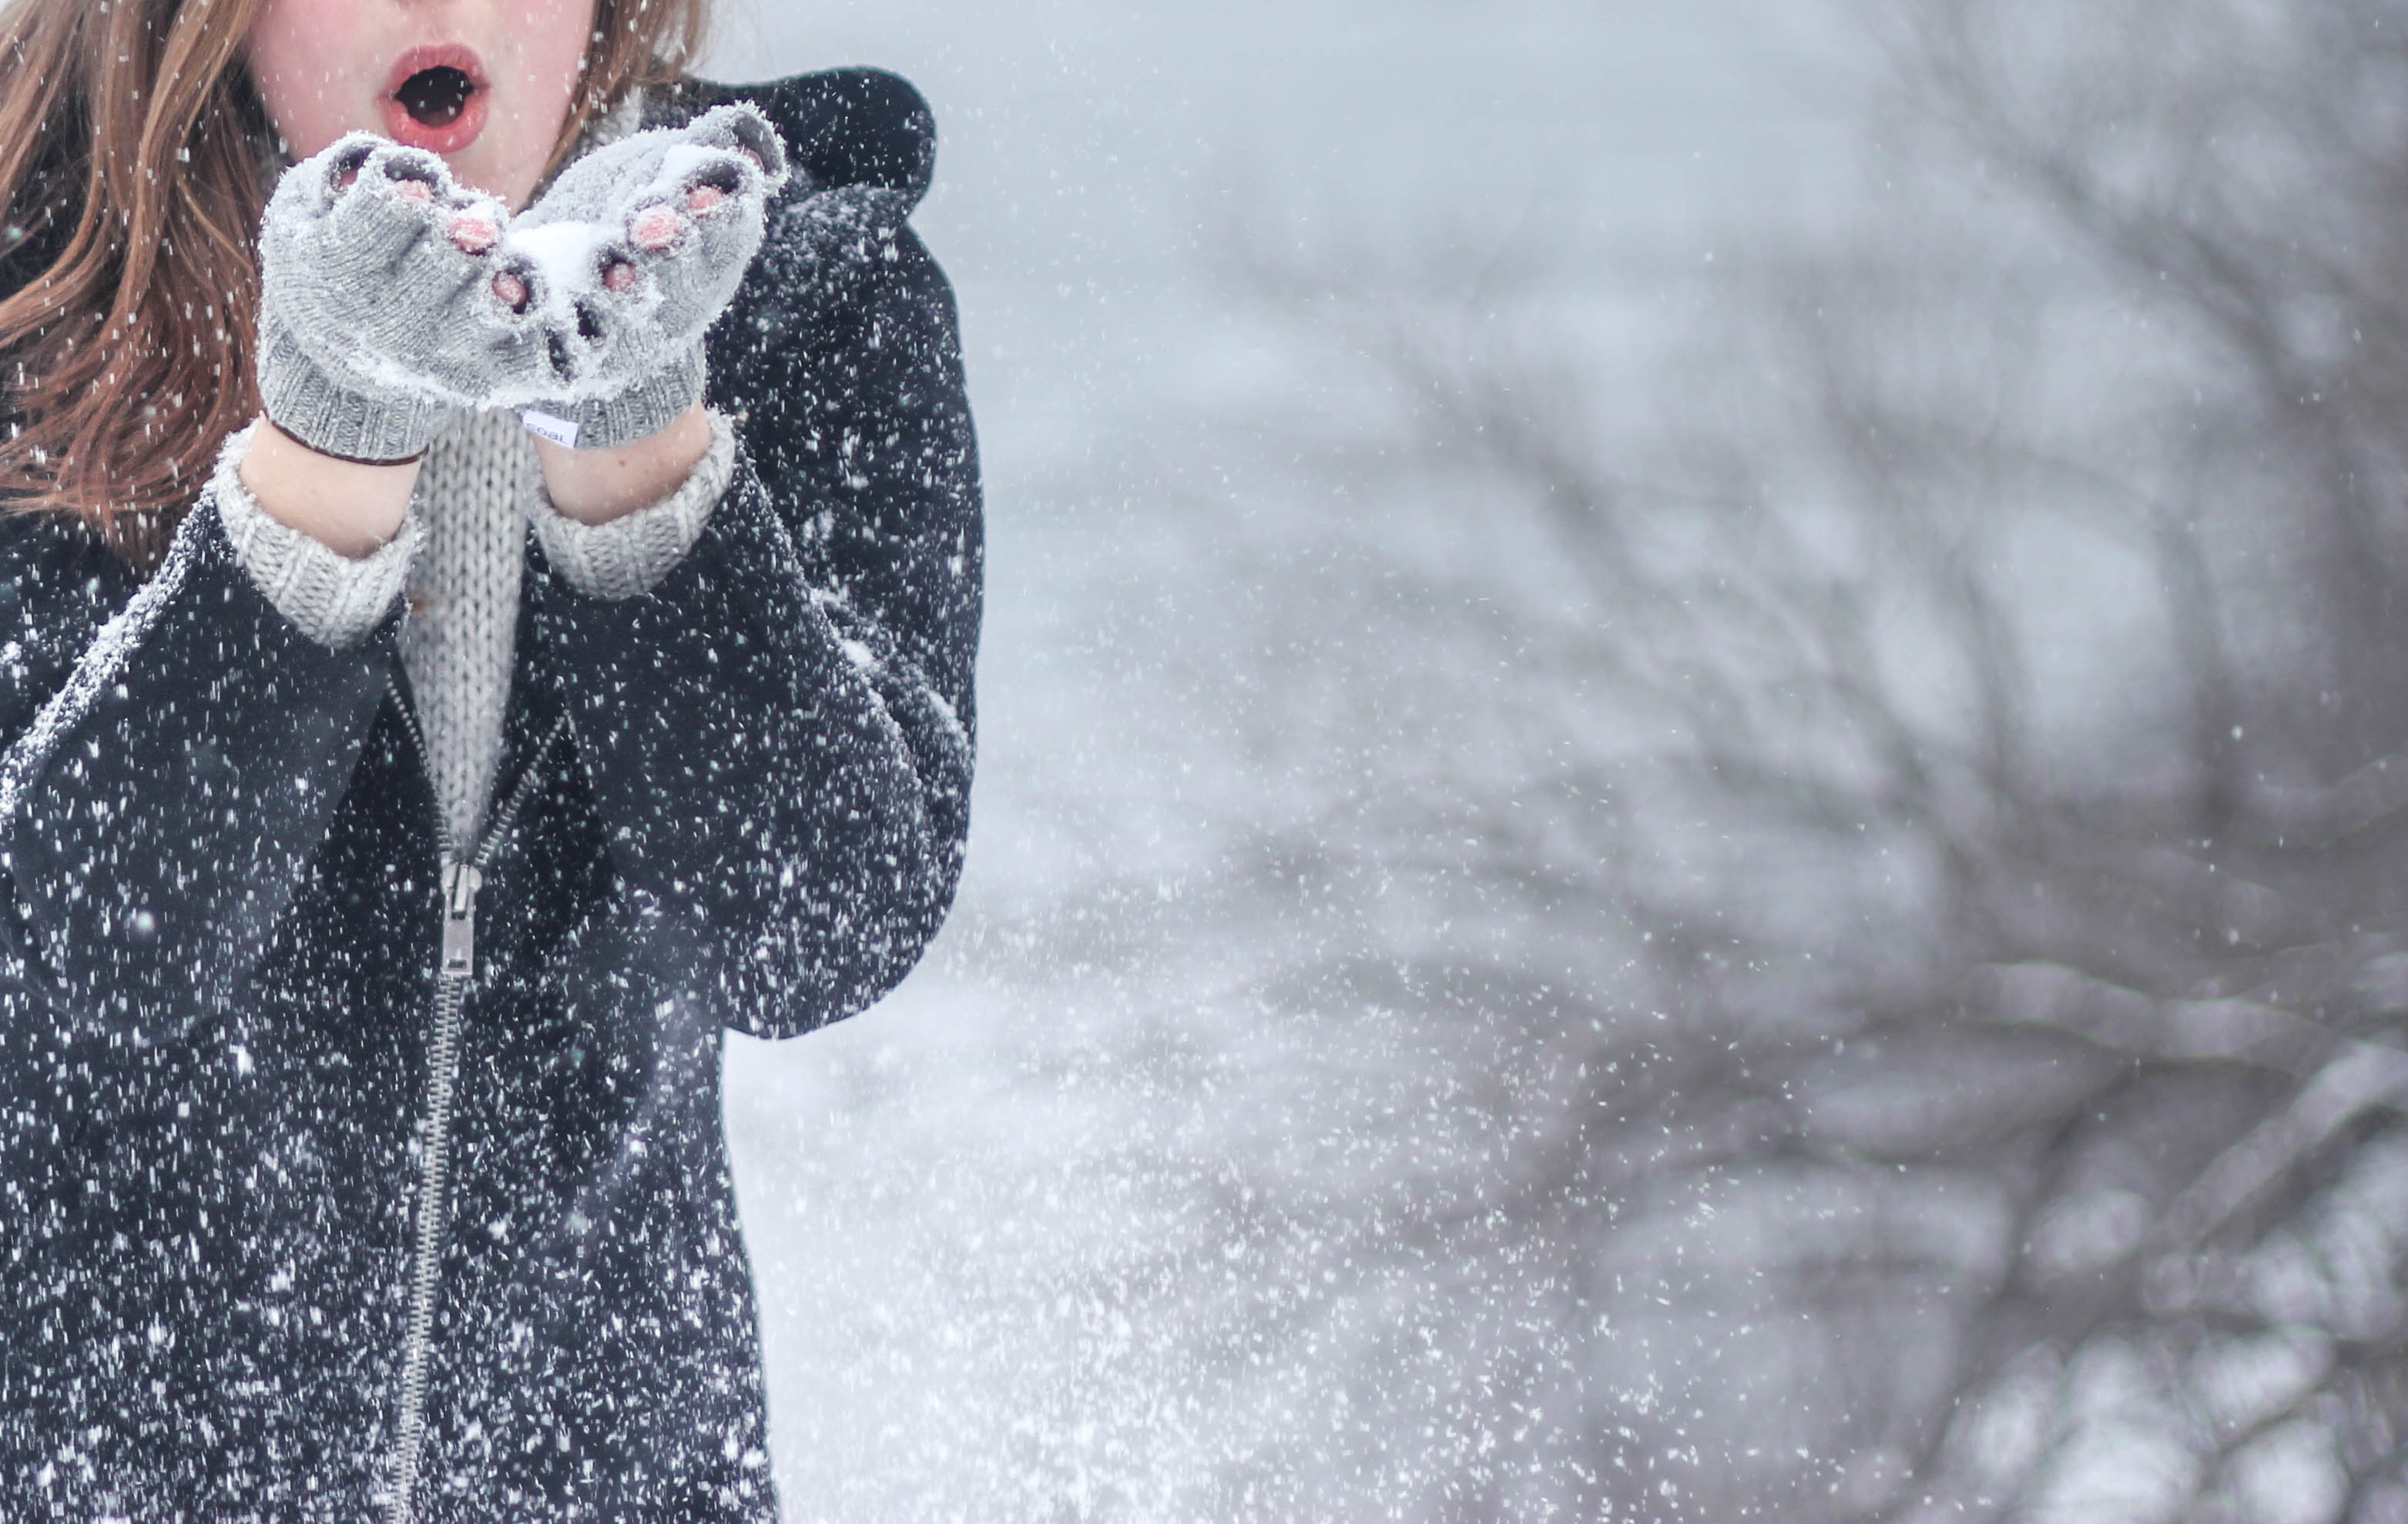
snow, cold, winter, girl, woman, ice, model, weather, fashion, lady, season, outdoors, cool, footwear, beautiful, blizzard, pretty, clothes, snowflakes, gloves, freezing, winter clothing, winter storm